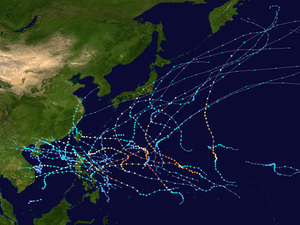
La saison cyclonique 2009 n'a pas de date spécifique de début ou de fin selon la définition de l'Organisation météorologique mondiale. Cependant, les cyclones dans ce bassin montrent un double pic d'activité en mai et en novembre. Le bassin est couvert par les centres de prévisions de l'agence météorologique du Japon, du